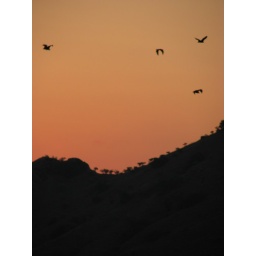
Bats in the orange sky